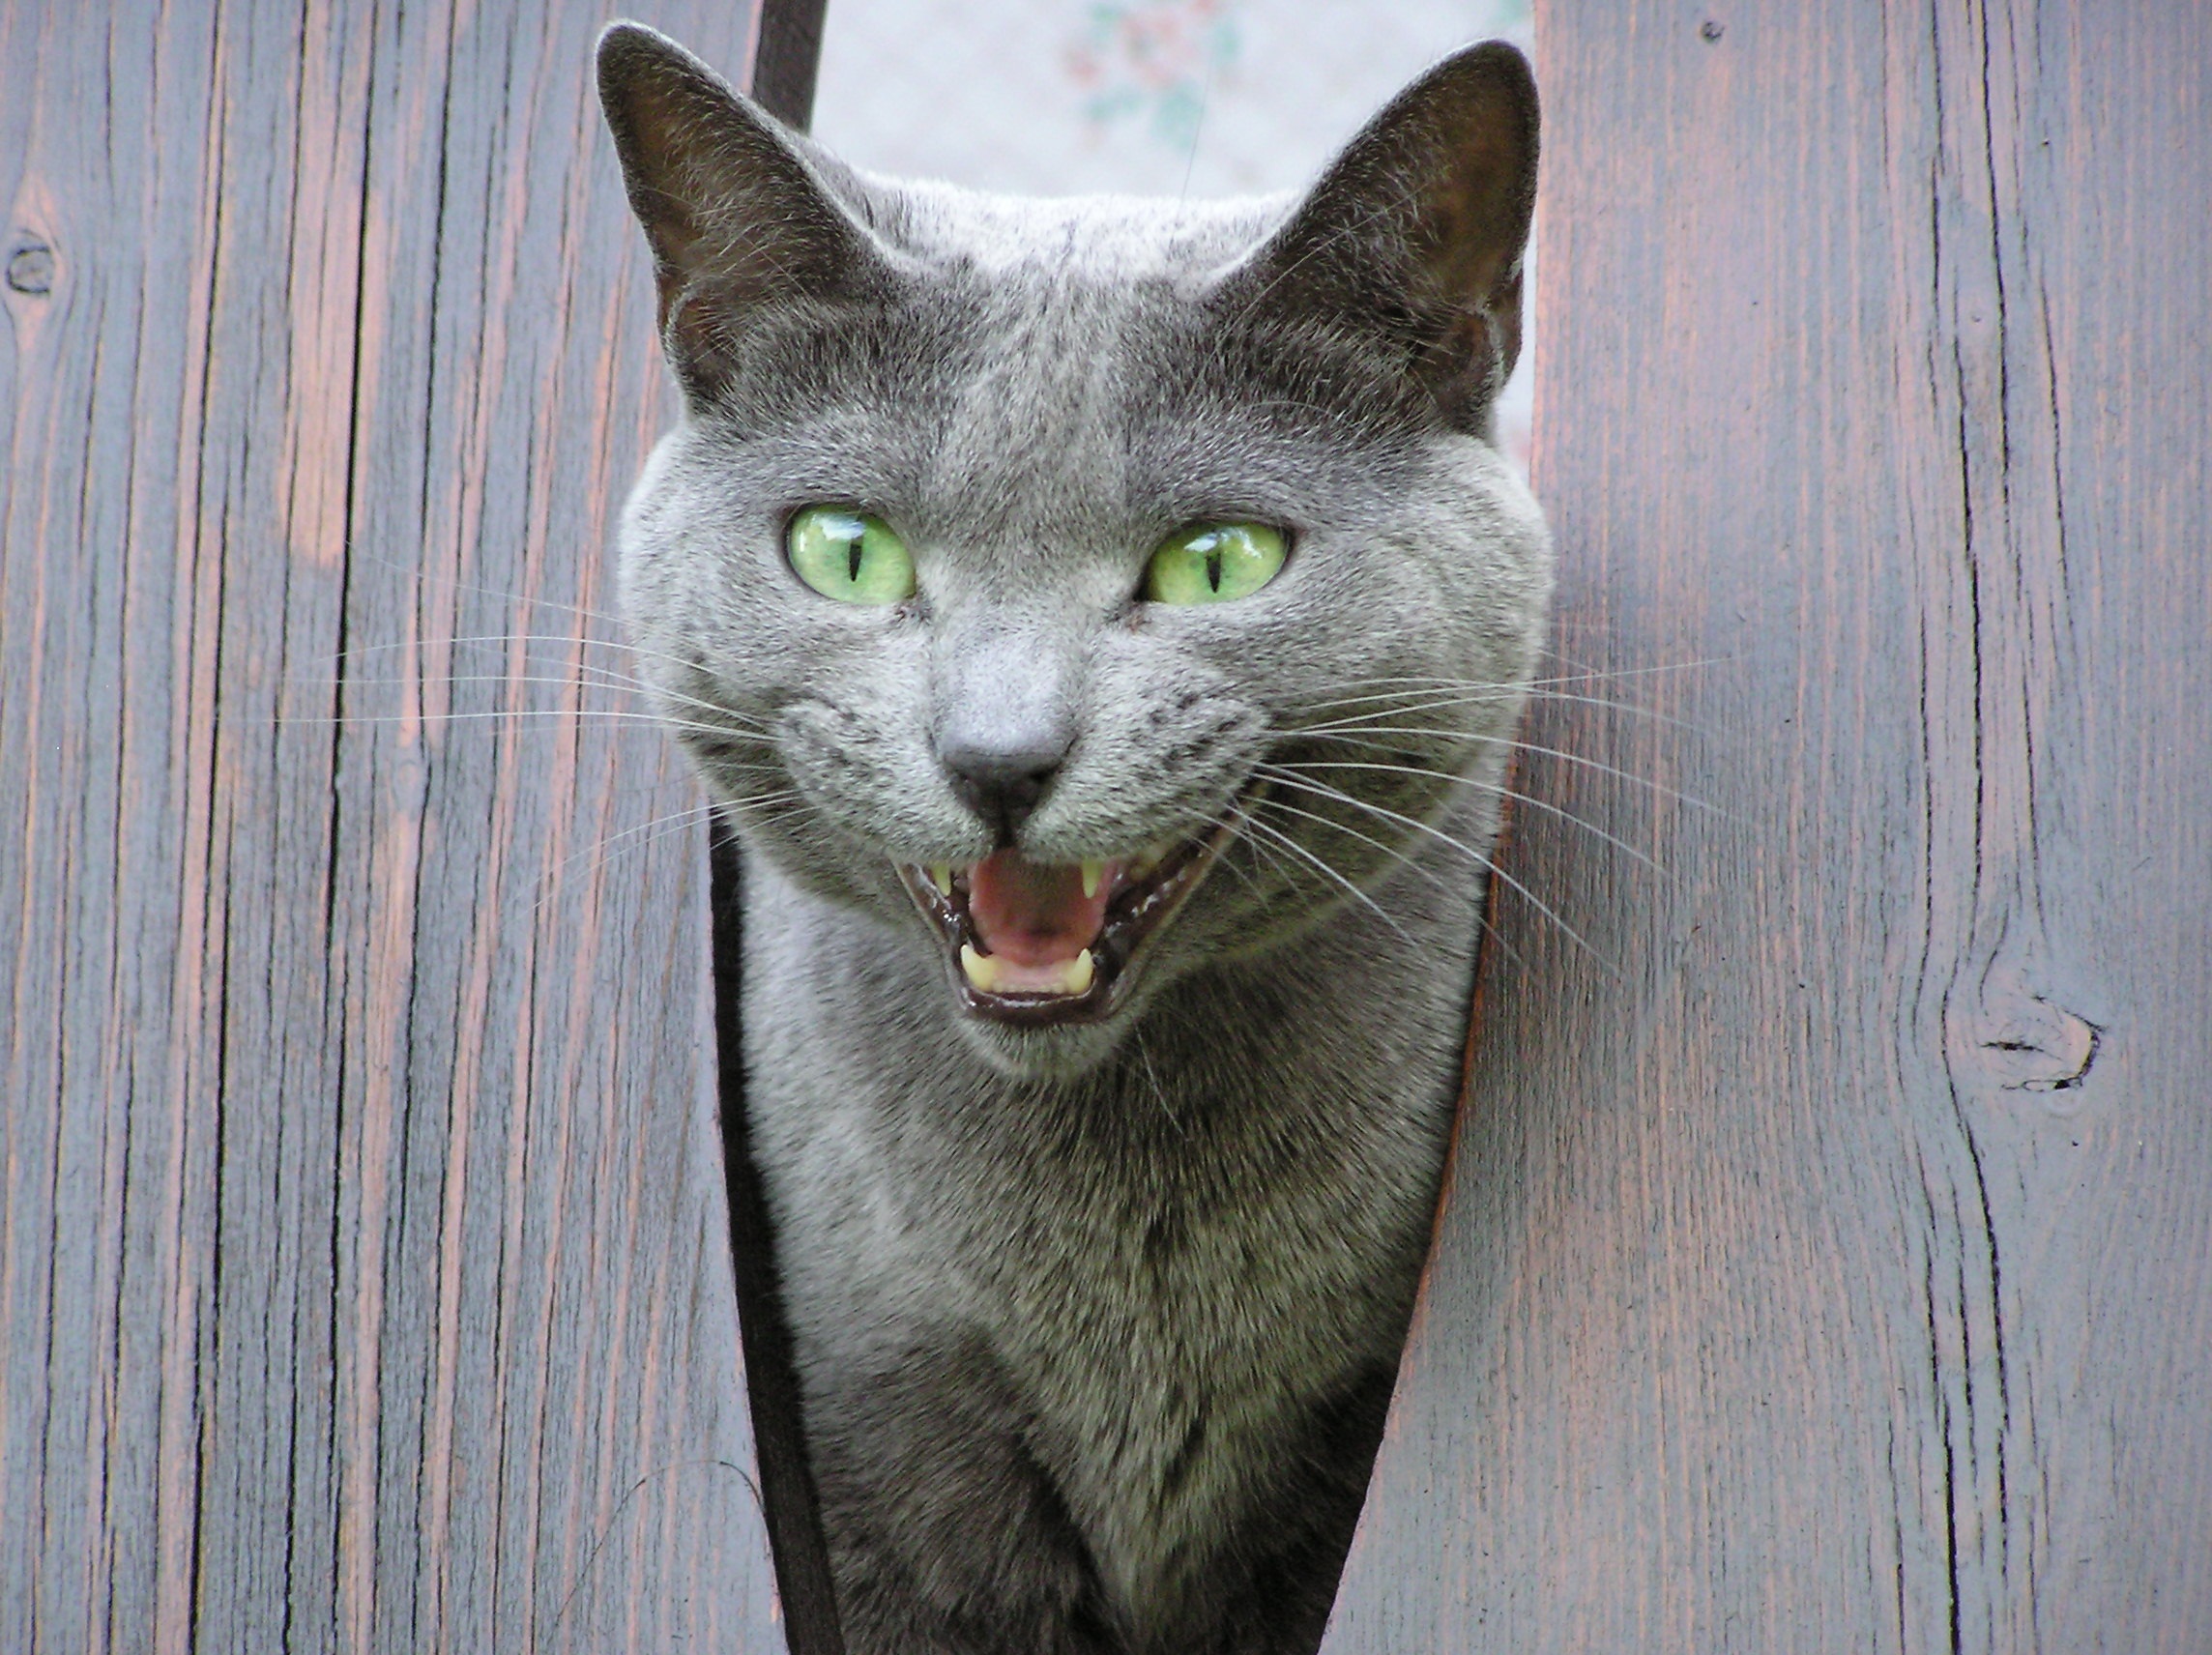
animal, cat, mammal, fauna, whiskers, grey, pussy, vertebrate, domestic, company, european shorthair, chartreux, russian blue, korat, burmilla, small to medium sized cats, cat like mammal, nebelung, domestic short haired cat